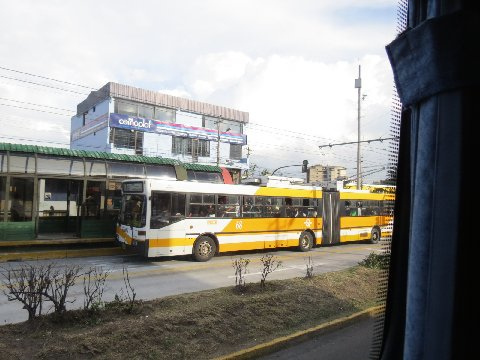
A bus is parked beside a bus station.

A large two section bus is driving down the street.

A yellow bus parked next to a green building.

Articulated city bus parked at a stop on a wide street.

A yellow flex commuter bus parked in front of a building.